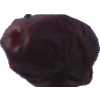
Label: dates